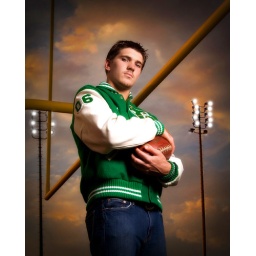
WL 800 in soft box camera right, white reflector camera left.